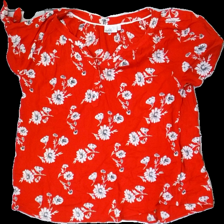
View: front
Type: Blouse
Category: Ladies
Brand: Isolde
Colors: Red, White, Black
Material: 100% Viscose
Pattern: Floral print
Cut: Loose
Size: L
Season: All
Trend: Sports
Price range: 50-100
Recommended usage: Reuse
Description: red floral blouse